Singing Behind Screens

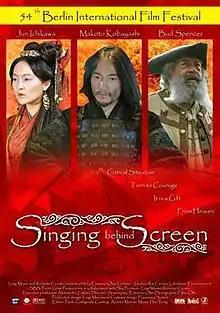

Singing Behind Screens is a 2003 Italian adventure-drama film written and directed by Ermanno Olmi, loosely inspired to real life events of Chinese pirate Ching Shih. The film won three David di Donatello and four Nastro d'Argento Awards.